Arnold Mills Historic District

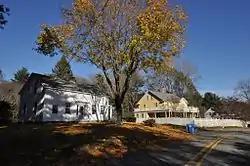
Houses on Sneech Pond Road

Arnold Mills Historic District is a historic district encompassing a modest 19th-century mill village in eastern Cumberland, Rhode Island. The district lies along the Nate Whipple Highway (Rhode Island Route 120) and Sneech Pond Road, south of the Arnold Mills Reservoir. Sneech Pond Road was formerly the major east-west highway through the area prior to the construction of the Nate Whipple Highway in the 1960s. The Arnold Mills village is in part bisected by Abbott Run, the stream which serves as the outlet of the reservoir; Sneech Pond Road crosses the run on an early 20th-century steel Pratt pony truss, now closed to vehicular traffic. The houses along this road generally date from the late 18th to mid-19th century, and mainly reflect Federal and Greek Revival styling. The most prominent structure in the district is the Arnold Mills United Methodist Church, located at the western end of the district on Nate Whipple Highway; it was built 1825-27 and remodeled in 1846.